Banner Township, Saline County, Arkansas

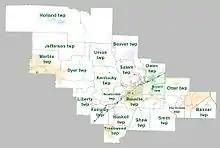
Townships in Saline County as of 2010

According to the 2010 Census, Banner Township is located at (34.542120, -92.293420). It has a total area of , of which is land and is water (2.13%). As per the USGS National Elevation Dataset, the elevation is .